Canal du Midi

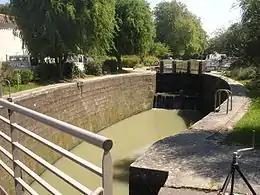
The Négra Lock with its rounded side walls, which are features of the Canal du Midi.

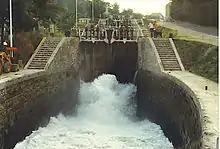
Seven connected locks at Fonséranes, Béziers

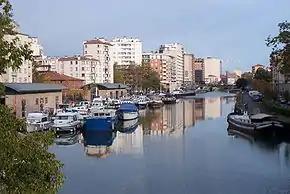
Port Saint-Sauveur at Toulouse

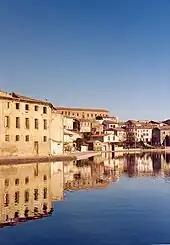
The basin of the Canal du Midi at Castelnaudary, one of the ports on the canal

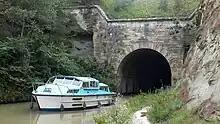
The Malpas Tunnel

It takes 90 million cubic metres of water to feed the canal for one year. To do this, Riquet set up a complex system of water supply to the canal. The idea was to capture the waters of the Montagne Noire located several tens of kilometres away and bring it to the Seuil de Naurouze, the highest point of the future canal, through channels.